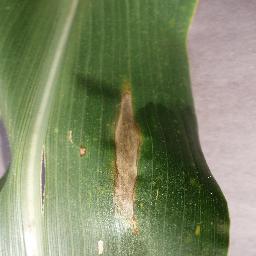
Label: Corn_(Maize)___Northern_Leaf_Blight